Delaware St. John

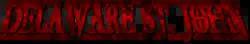

Delaware St. John is the collective name given to a series of three adventure games produced by Big Time Games, which was founded in 2004. Lighthouse Interactive (now defunct) was the retail publisher for these adventure games. The story follows the adventures of psychic ghost hunting detective Delaware St. John. The series author Bryan Wiegele self-published a prequel novel in PDF (portable document format), which establishes how the primary characters Delaware and Kelly Bradford originally met.